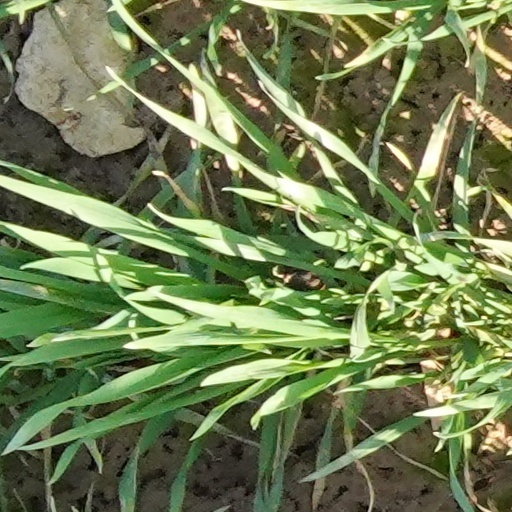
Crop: wheat